Michael Beetham

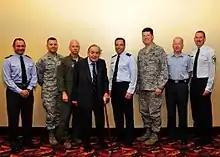
Beetham at RAF Mildenhall with US and British air force personnel in 2011.

In retirement he lived in South Creake, near Fakenham in Norfolk.